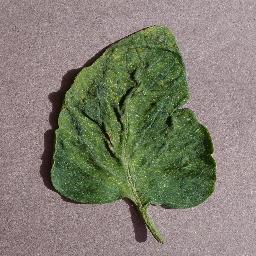
Label: Tomato___Spider_mites Two-spotted_spider_mite